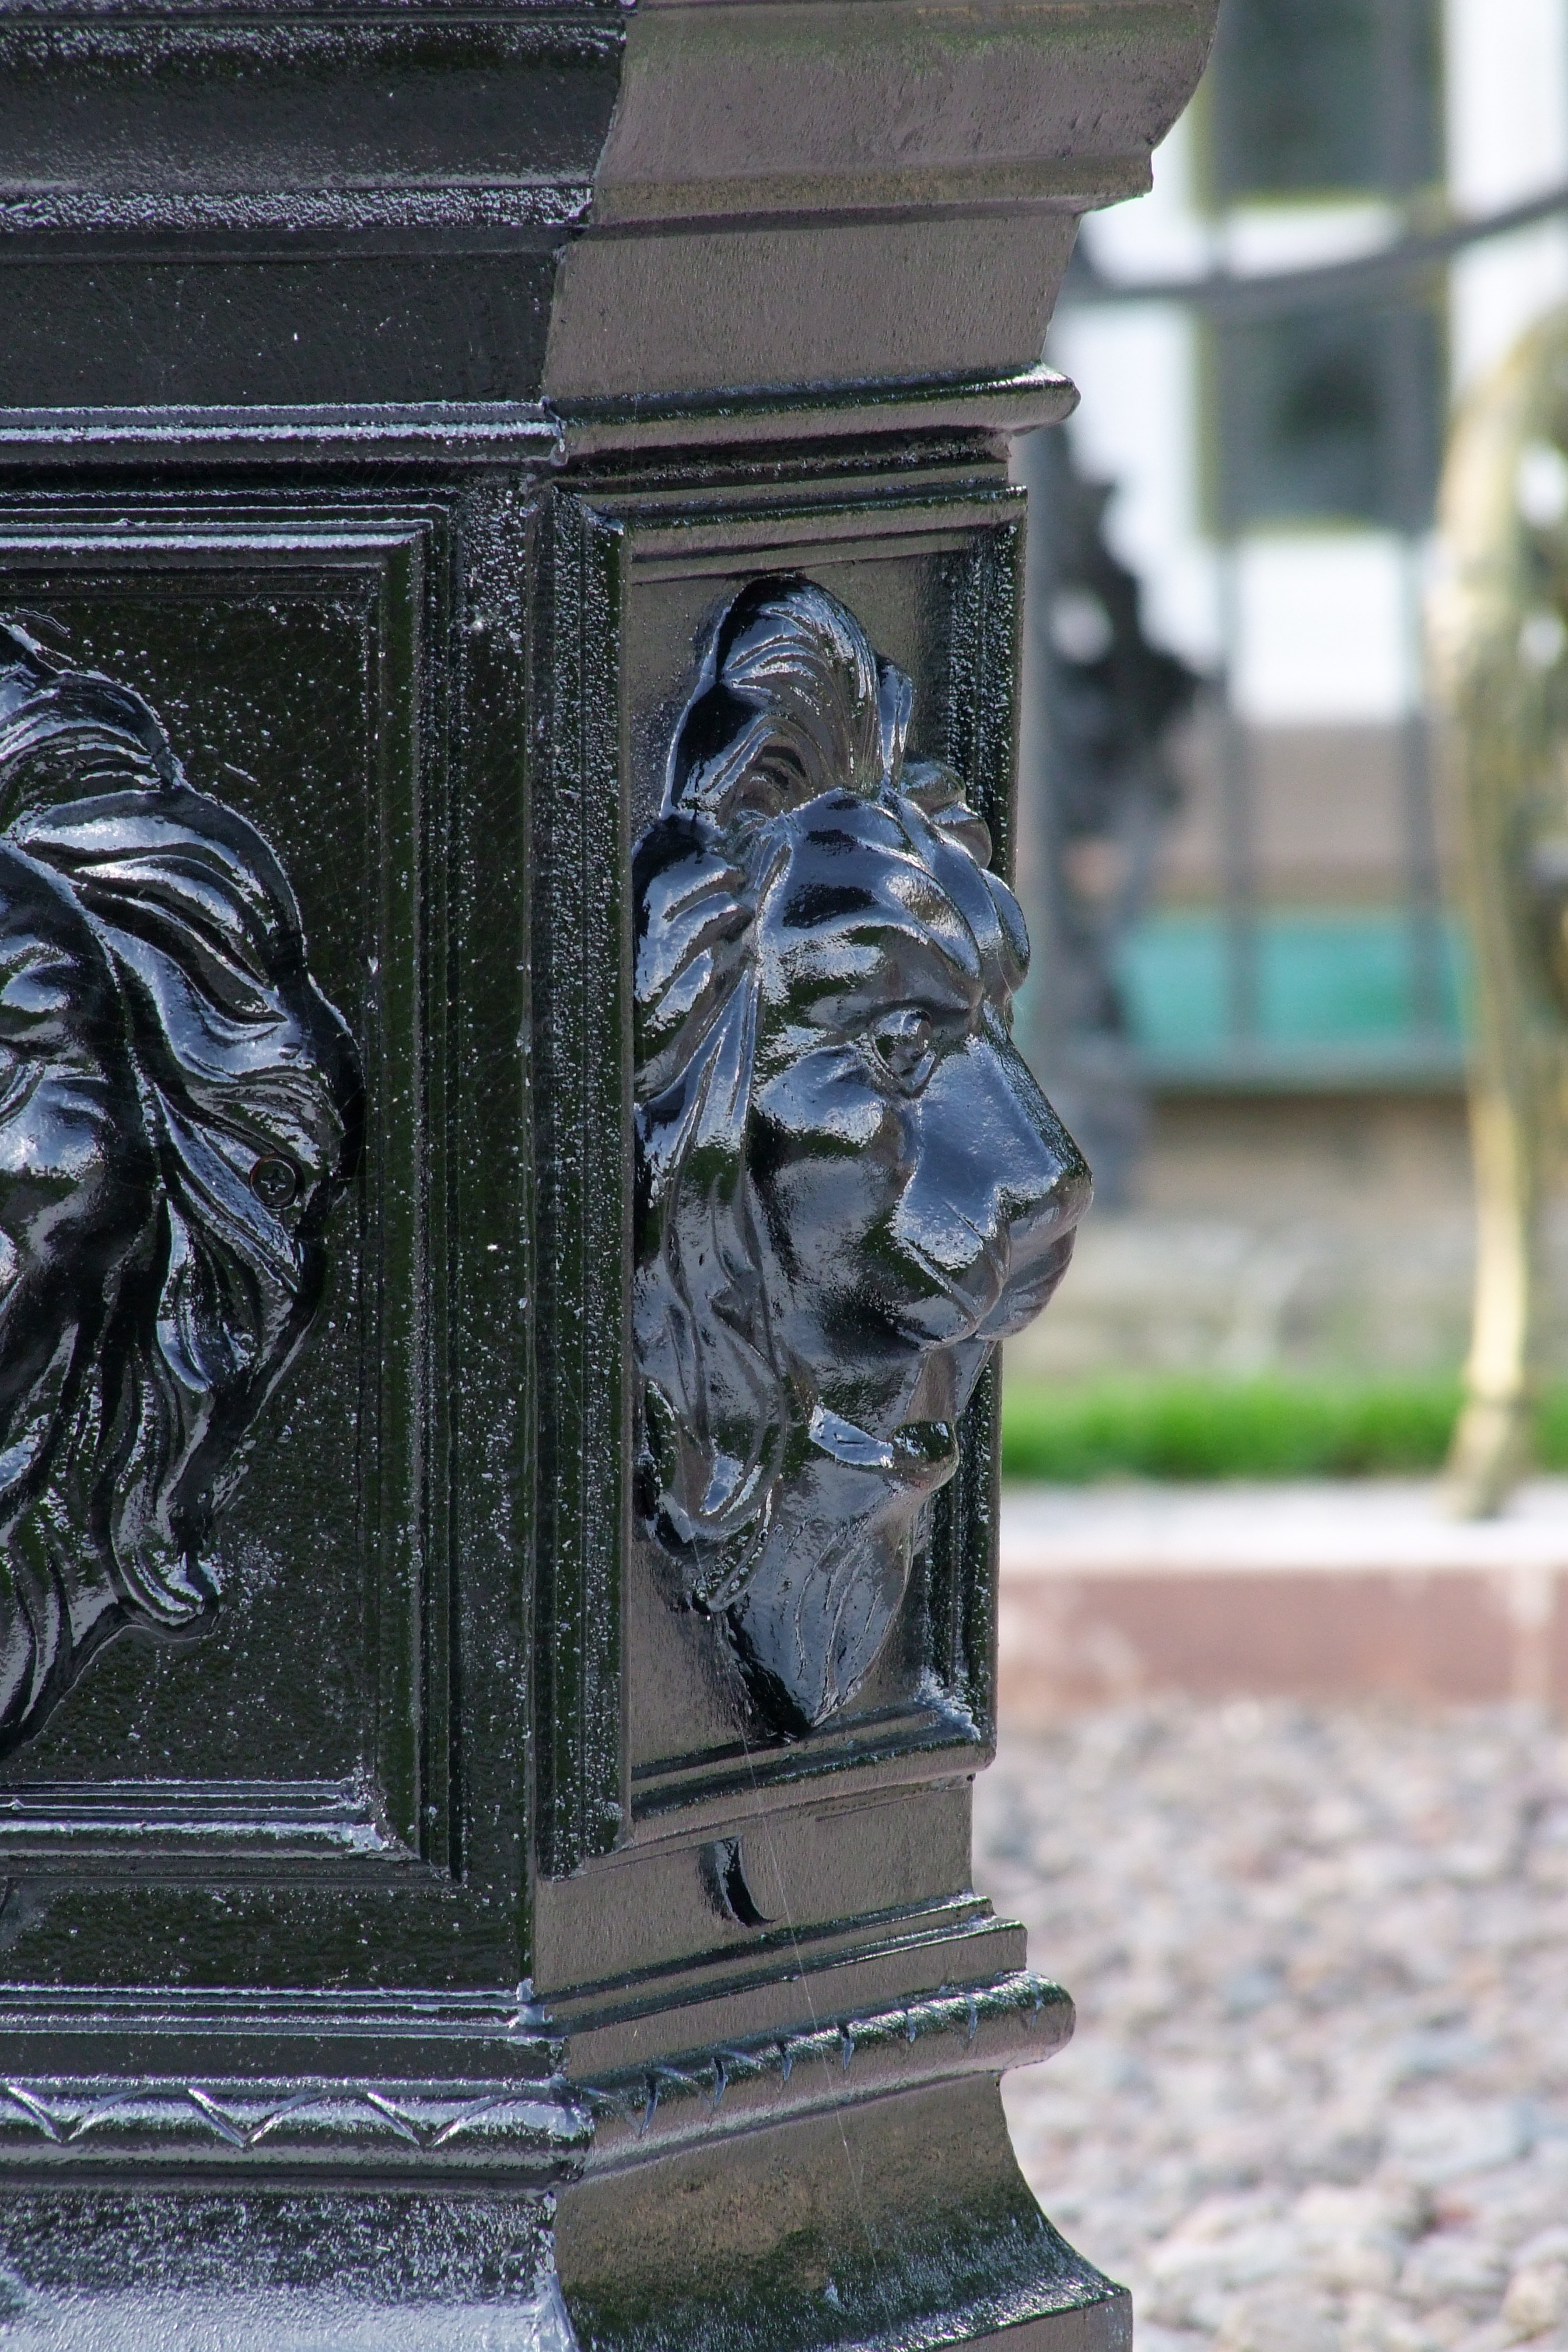
monument, statue, metal, black, fig, grave, sculpture, memorial, art, temple, container, headstone, fountain, carving, water feature, lion head, artfully